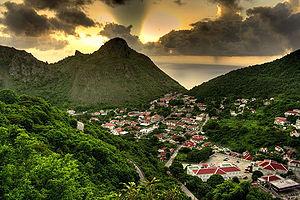
The Bottom est le chef-lieu de l'île néerlandaise de Saba, dans les Petites Antilles. C'est dans cette ville de moins de 500 habitants que réside le Lieutenant-Gouverneur de Saba.
Cet article recense les sites inscrits au patrimoine mondial aux Pays-Bas.
Saba est une île néerlandaise qui se situe dans le nord des Petites Antilles, Caraïbes, à l’est de Porto Rico. Surnommée la Reine immaculée, son chef-lieu est The Bottom.